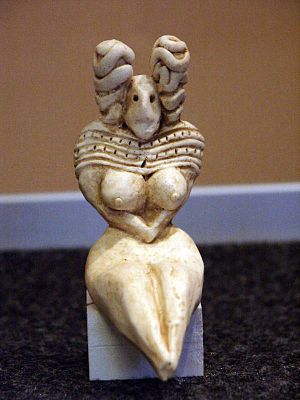
Mehrgarh
En kvindefigur fundet i Mehrgarh, ca. 3.000 f.Kr. (Musée Guimet, Paris). Måske en frugtbarhedsgudinne.
Mehrgarh er en arkæologisk lokalitet fra neolitiske tid. Den ligger på Kachisletten i Baluchistan i Pakistan. Det er et af de tidligste steder, hvor der er fundet spor af jordbrug og husdyrhold i det sydlige Asien.